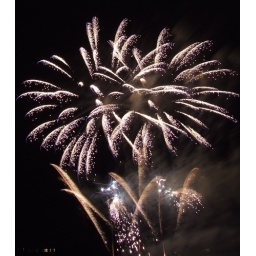
two flowers in a pot